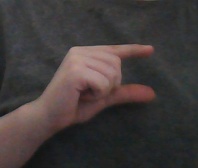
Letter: dal